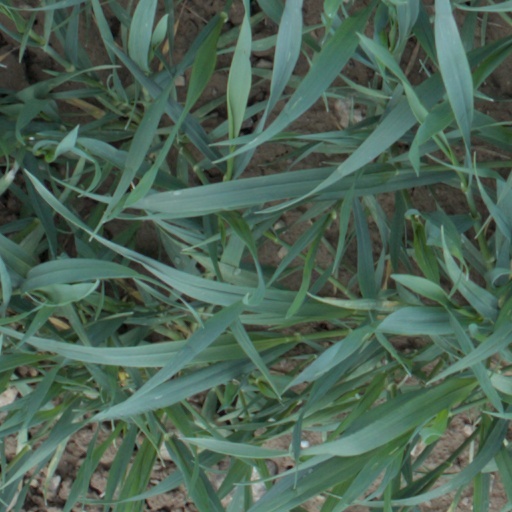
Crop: wheat